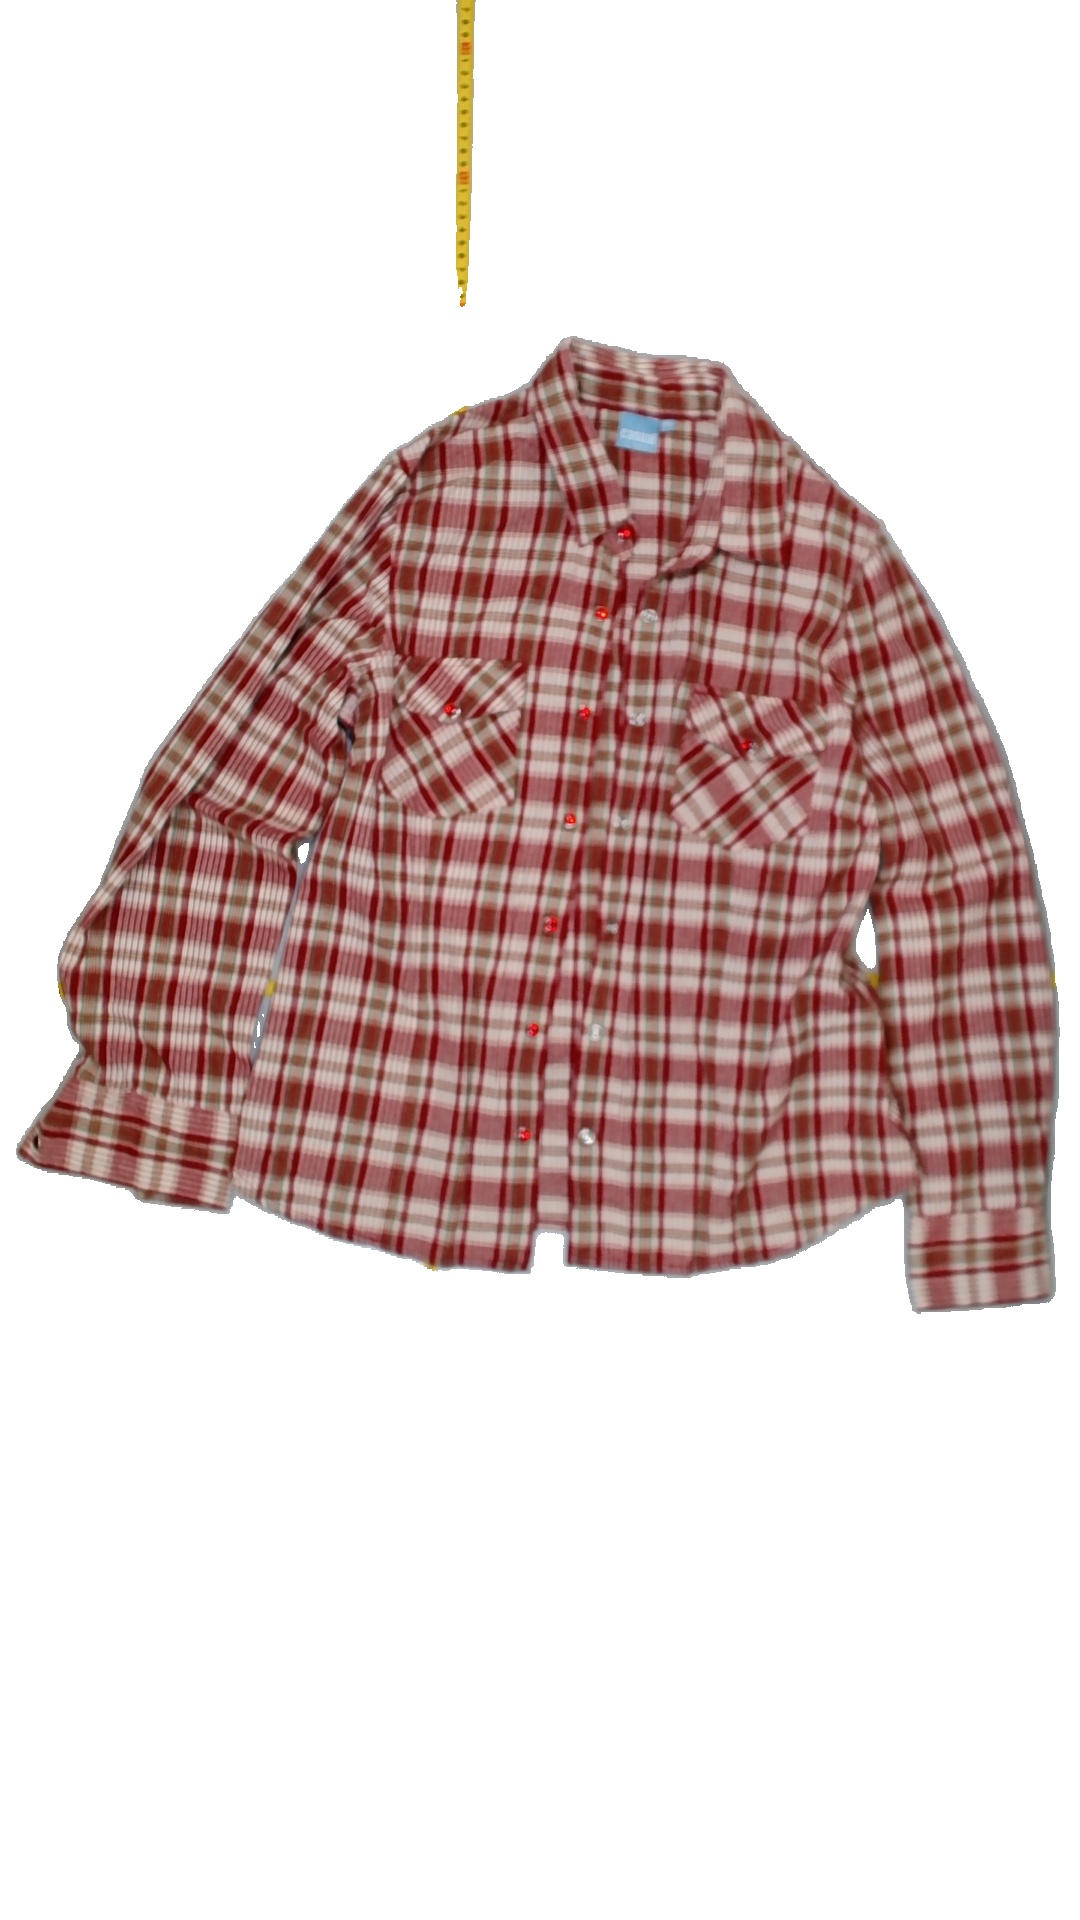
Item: Shirt (Ladies)
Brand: Not Applicable
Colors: Red, Green, White, Beige
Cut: Collar
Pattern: Checkered print
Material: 100% cotton
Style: No trend
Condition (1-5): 5
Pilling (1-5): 5
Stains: No
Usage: Reuse
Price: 50-100